City of Woodville

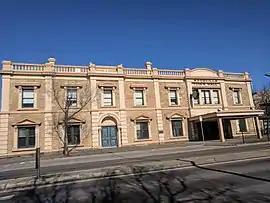
The Woodville council chambers were housed in the southern portion of the Woodville Town Hall complex from 1903 to 1993.

The City of Woodville was a local government area in South Australia from 1875 to 1993, seated at the inner north west Adelaide suburb of Woodville.